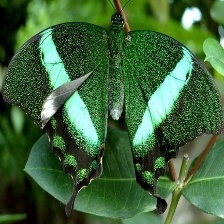
Species: BANDED PEACOCK